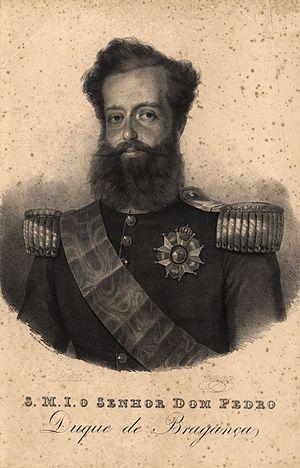
Pierre Iᵉʳ, également connu sous le nom de Pierre IV, est né le 12 octobre 1798 au palais de Queluz, à Lisbonne, au Portugal, et mort le 24 septembre 1834 au même endroit. Surnommé « le Libérateur » ou « le Roi soldat », il règne sur le Brésil du 12 octobre 1822 au 7 avril 1831 et sur le Portugal entre le 10 mars et le 2 mai 1826.